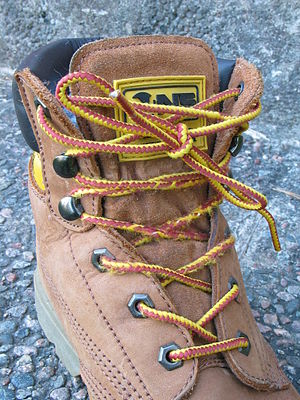
Talje (gearing) / Teori
Sko med snørrebånd.
En trisse er en enkel mekanisk indretning der består af et hjul med aksel som er konstrueret til, eller anvendt med tovværk o.l.